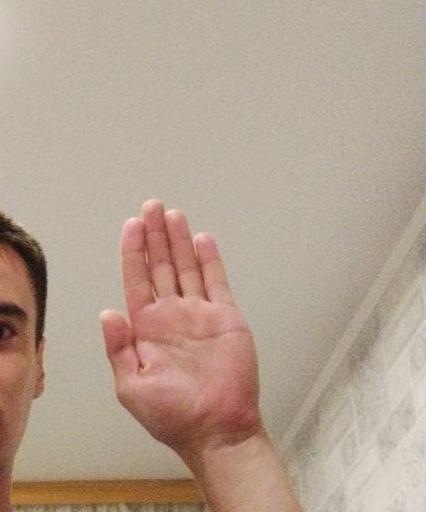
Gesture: stop